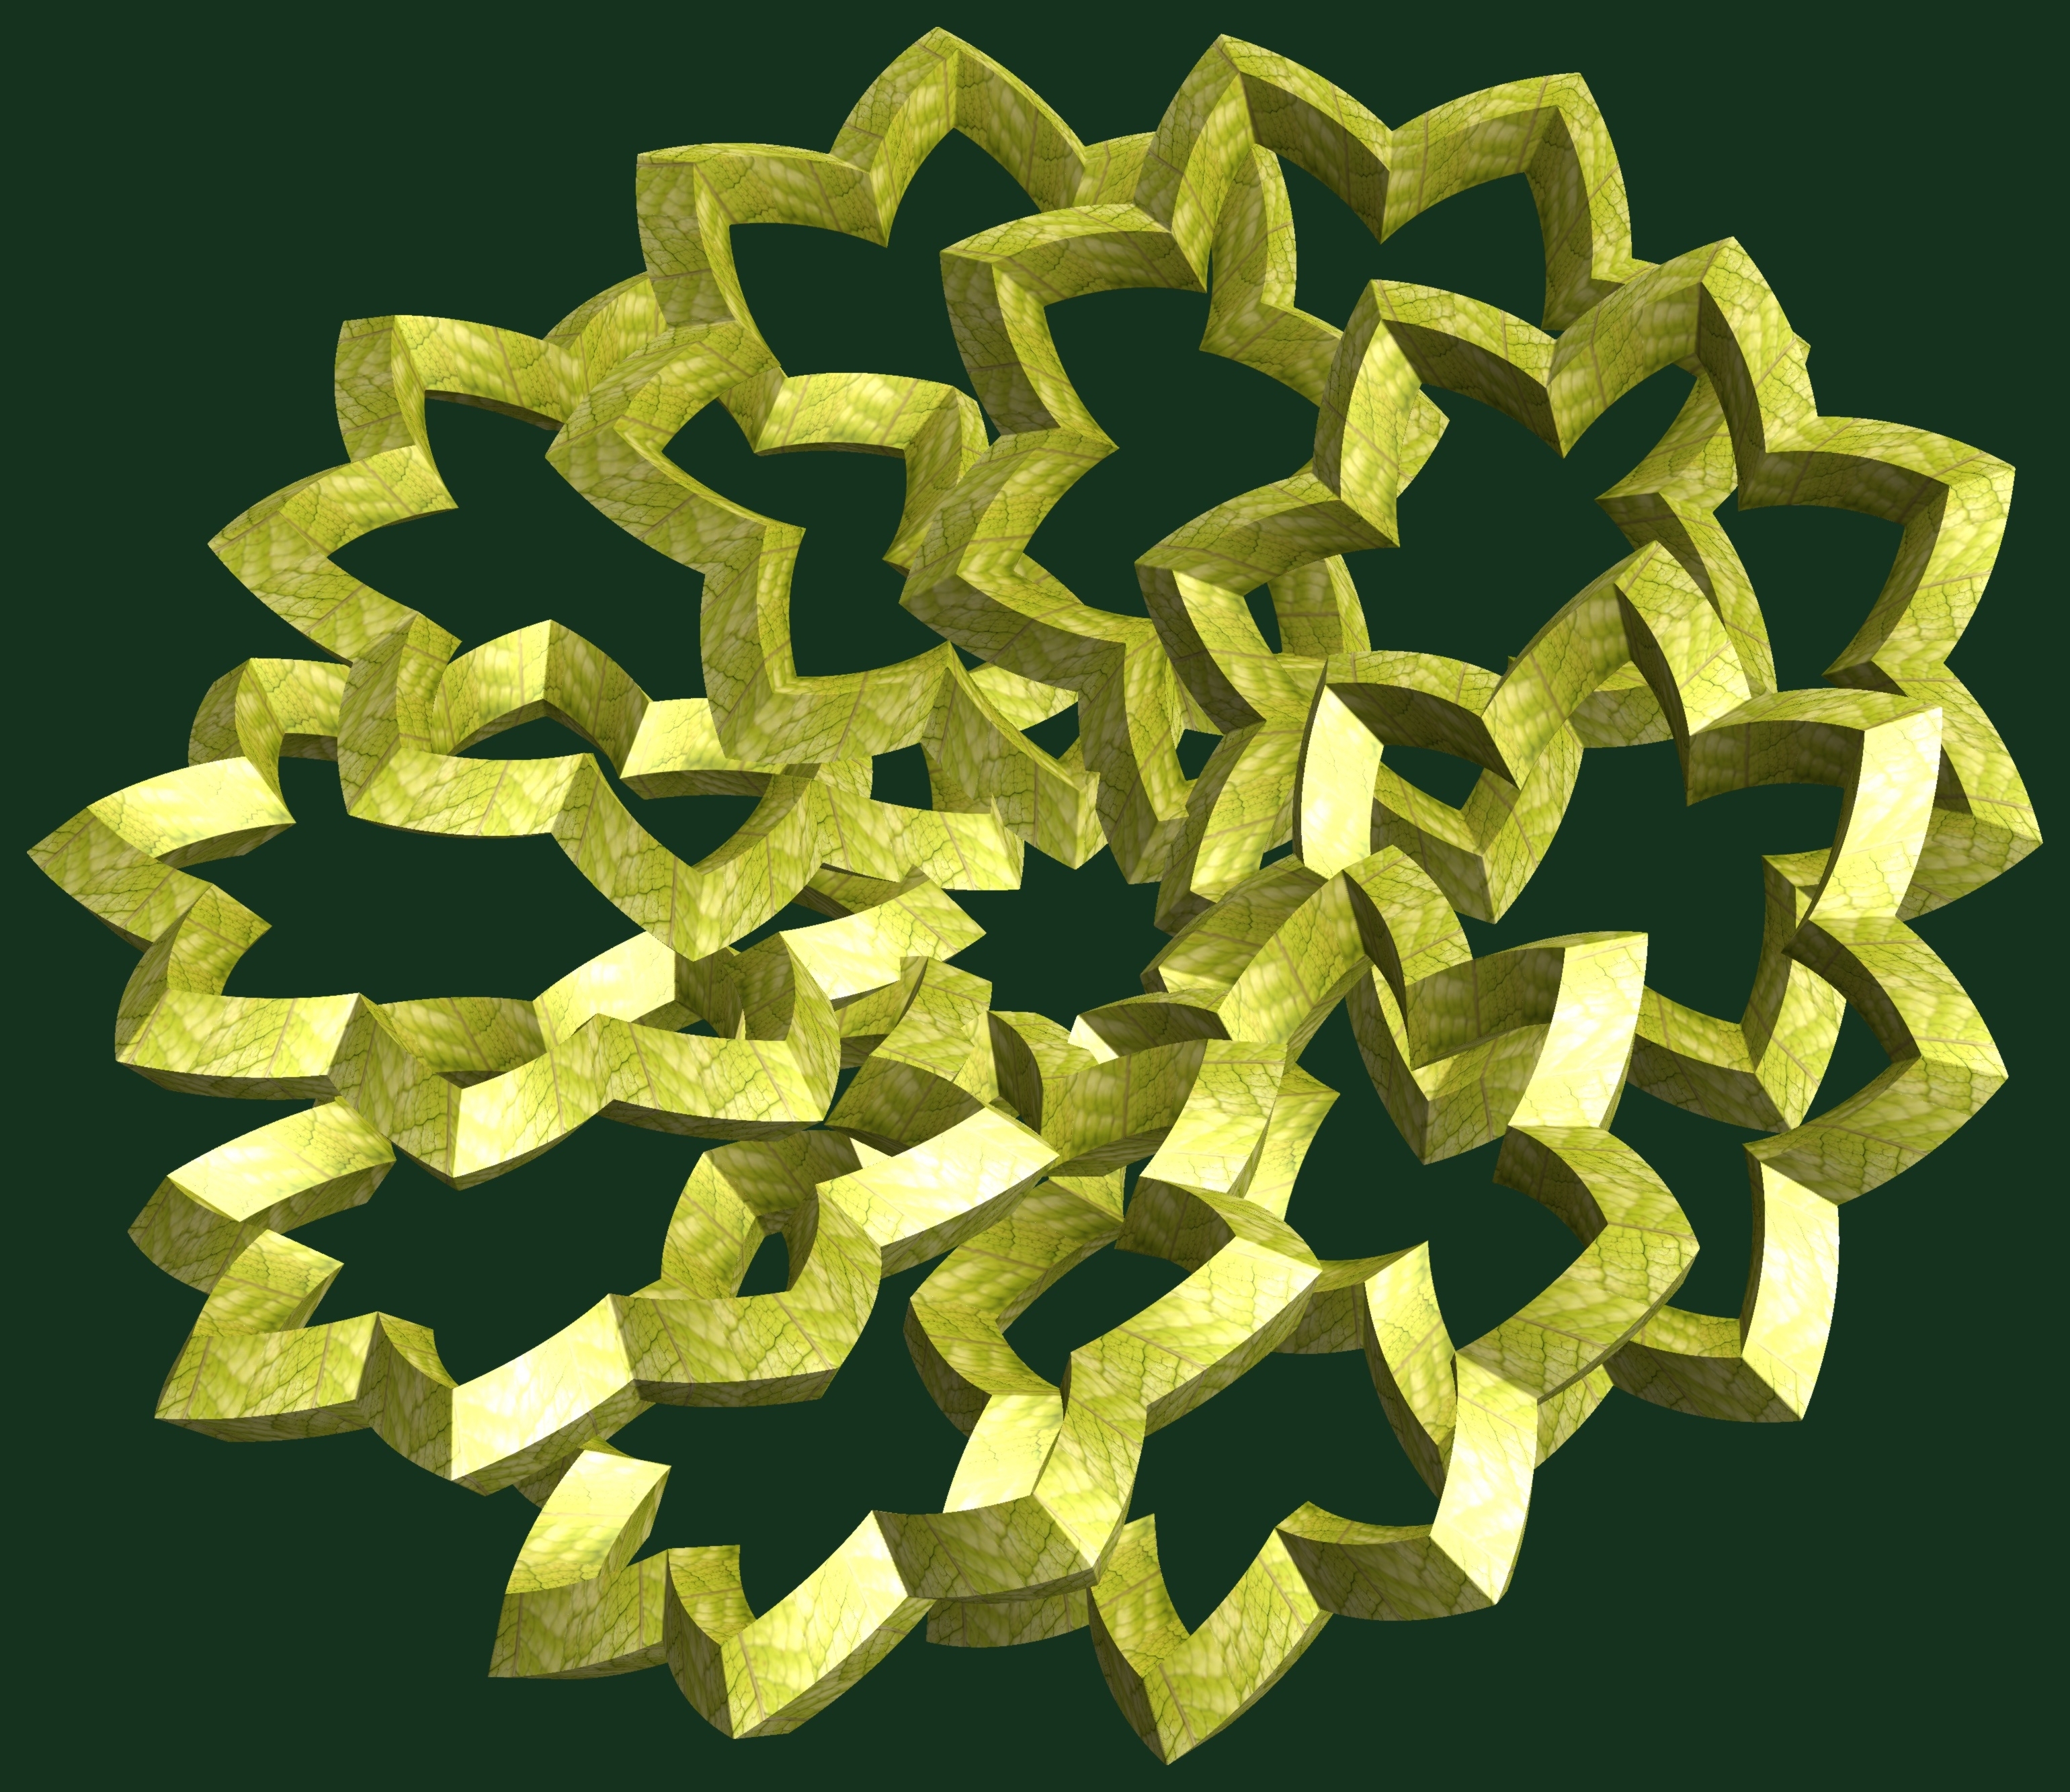
abstract, structure, texture, leaf, flower, petal, pattern, green, geometry, yellow, jewellery, font, sculpture, art, design, symmetry, 3d, graphic, shape, torus, mathematica, cg, parametricplot3d, code, program, algorithm, mapping, geometricsculpture, fashion accessory